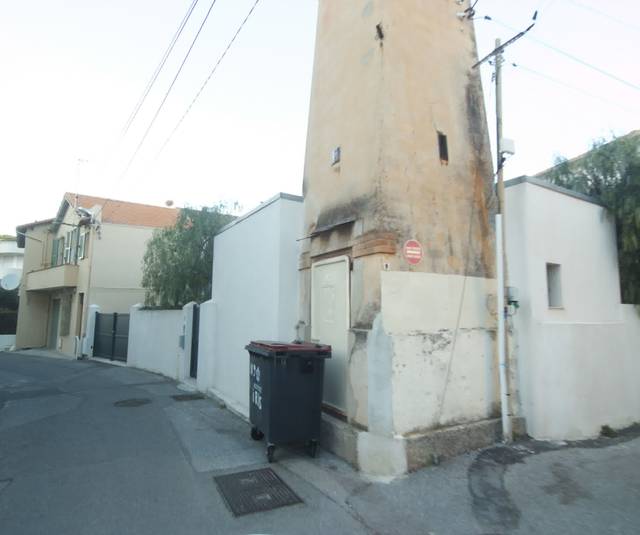
Region: France
Coordinates: 43.571, 7.125